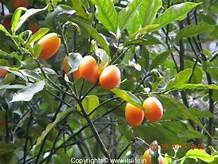
Label: mandarine